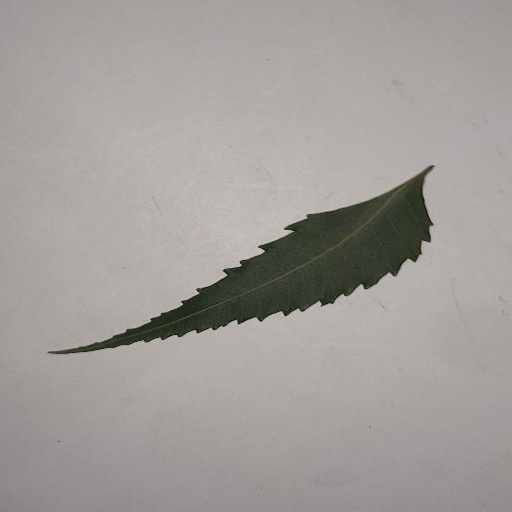
Species: Neem
Leaf condition: Healthy Leaf